Arncott

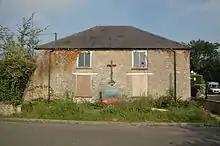
Disused Methodist chapel in Green Lane, Upper Arncott

A Methodist congregation developed in Arncott from 1823. A Wesleyan Methodist chapel was built in Upper Arncott in 1834 and enlarged in 1847. It became Upper Arncott Methodist church, a member of the Bicester District of the Buckingham, Bicester and Brackley Methodist Circuit. It is now closed, and in March 2010 Cherwell District Council granted the local Methodist Circuit planning permission to convert the building from a church into offices.